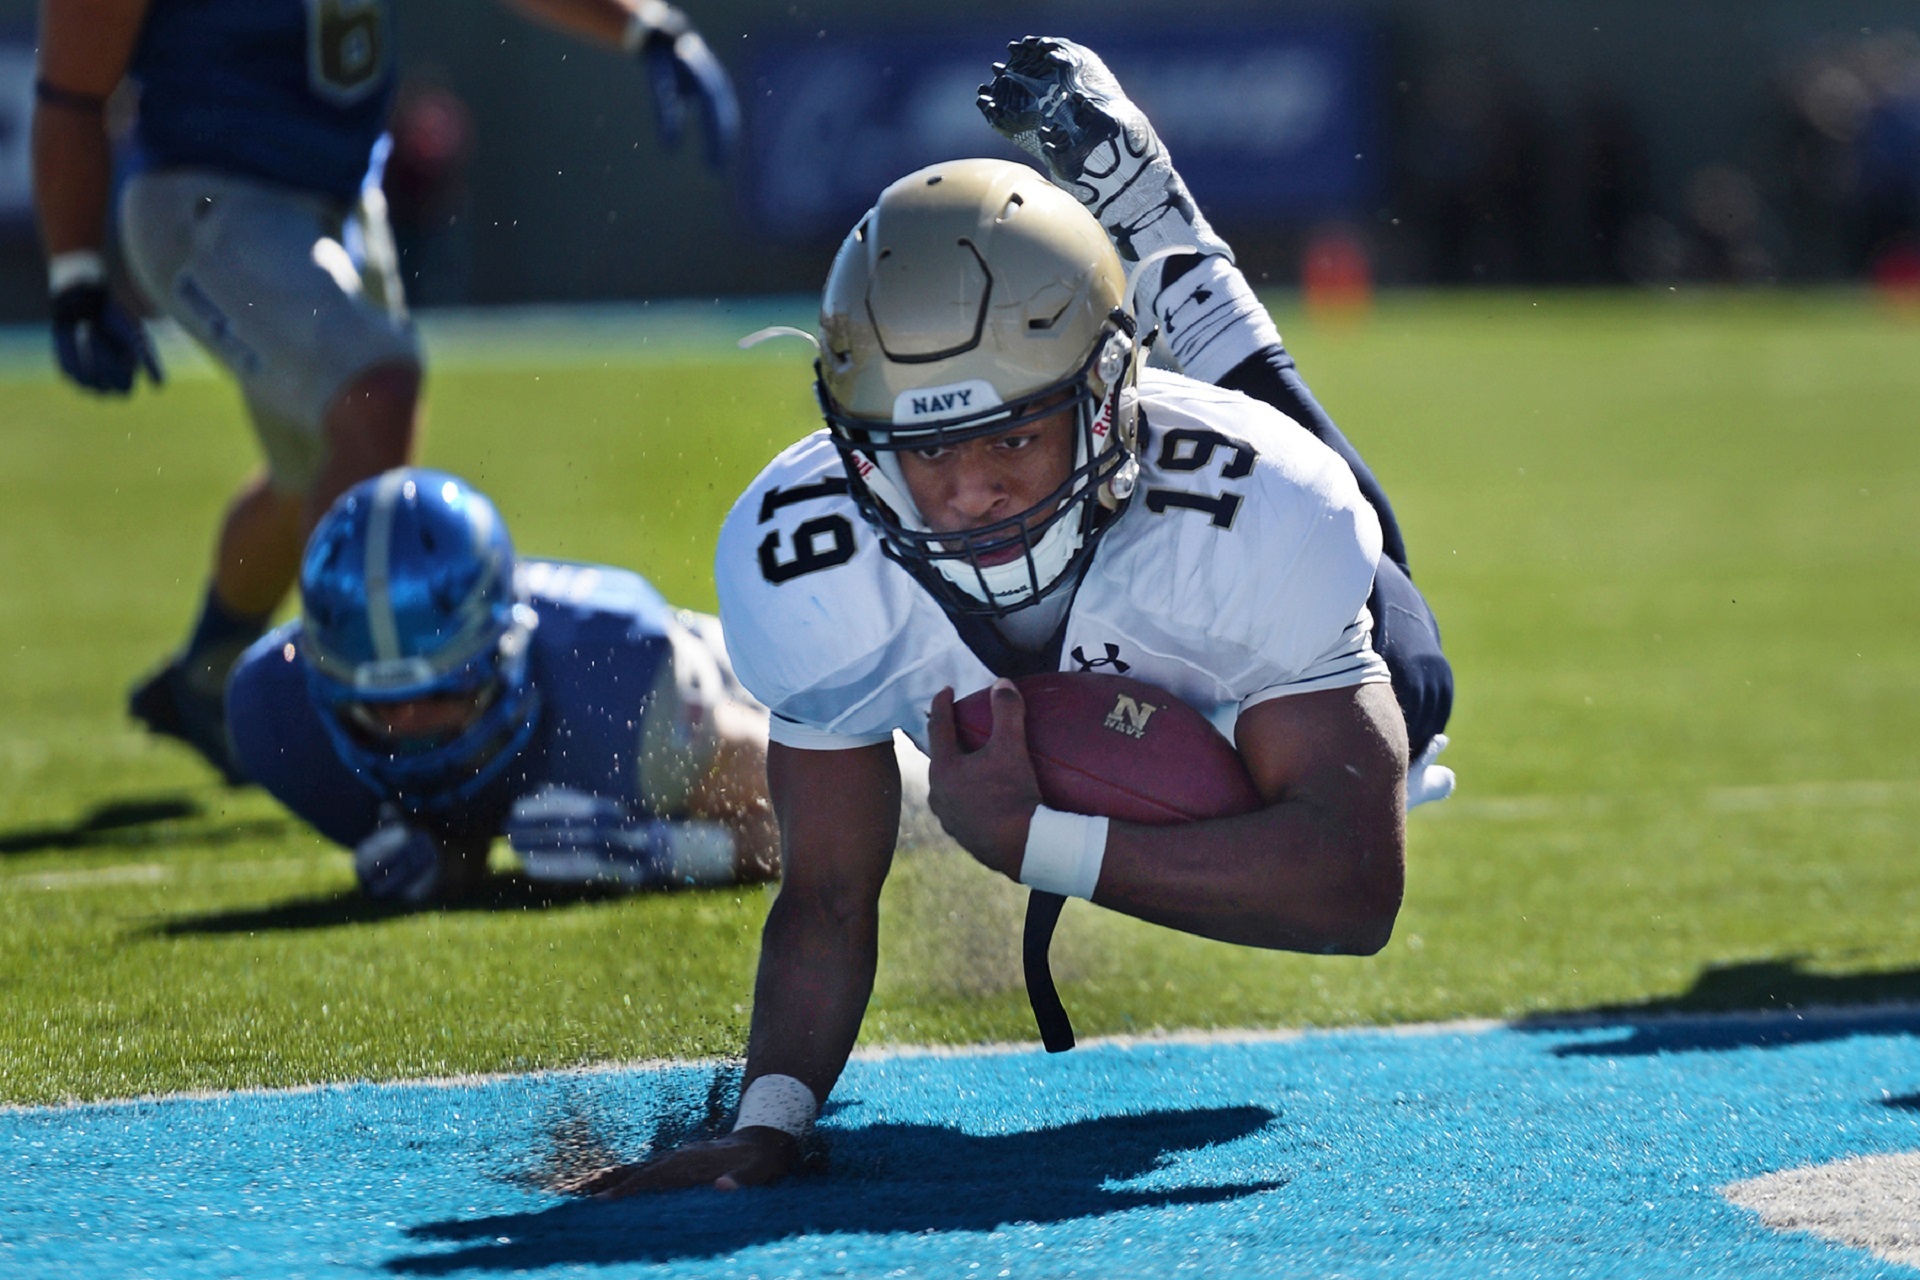
sport, game, action, soccer, runner, football, stadium, goal, player, competition, american, team, american football, sports, ball, players, college, touchdown, tackle, football player, ball carrier, running back, ball game, baseball positions, gridiron football